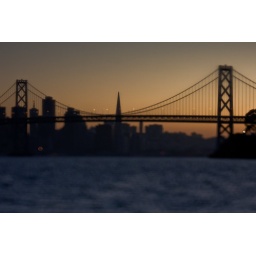
Bay bridge bypass: East span of the Bay Bridge, San Francisco in the background